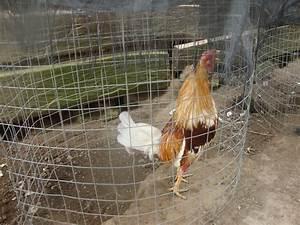
chicken